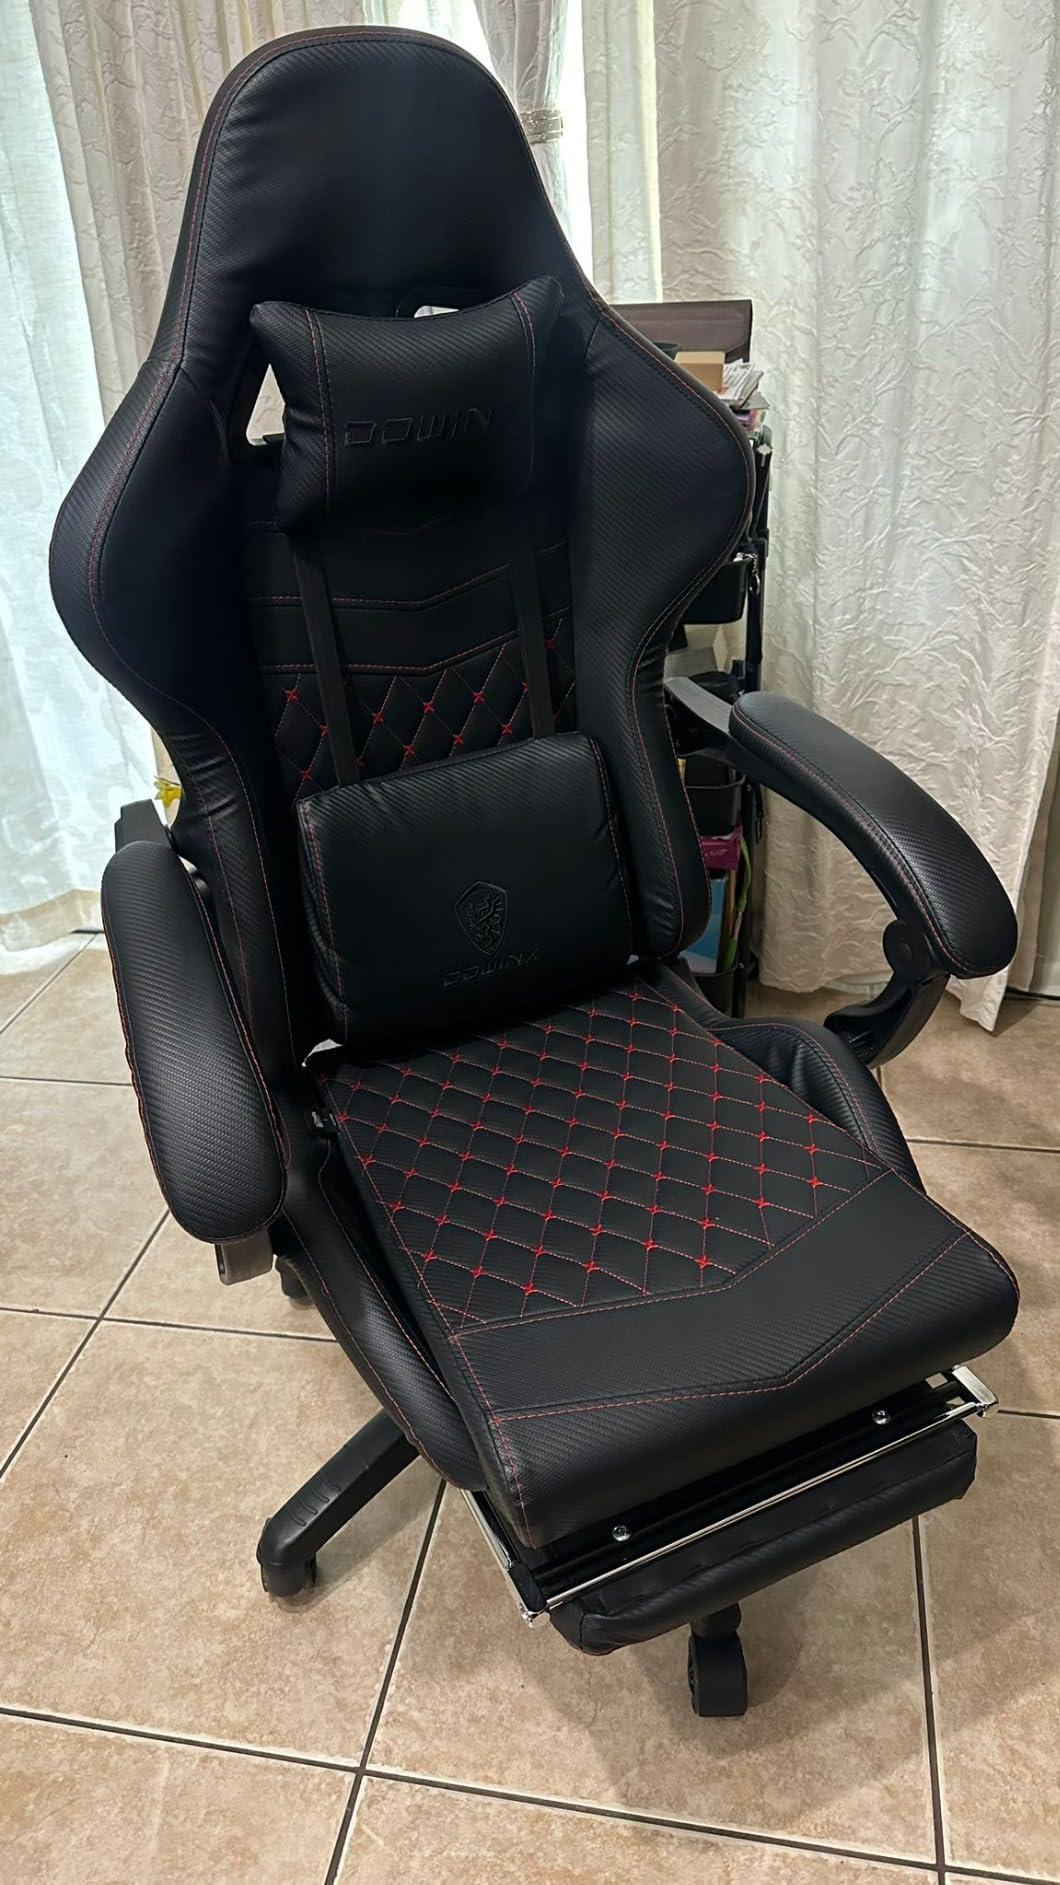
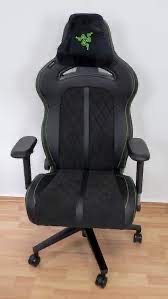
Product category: items_chair
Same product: no